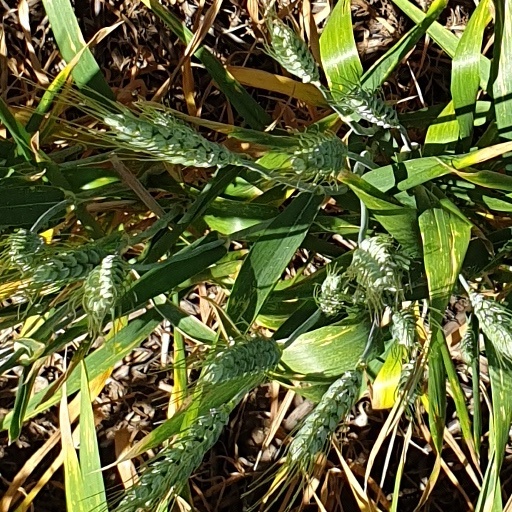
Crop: wheat